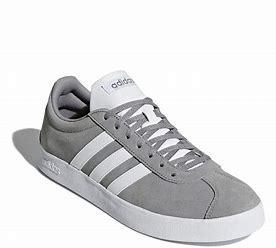
Brand: Adidas
Model: VL Court 2